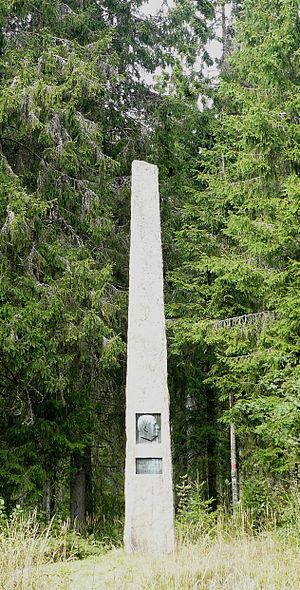
Harald Løvenskiold
Harald Løvenskiolds mindeobelisk opstillet i Nordmarka ved Kikut